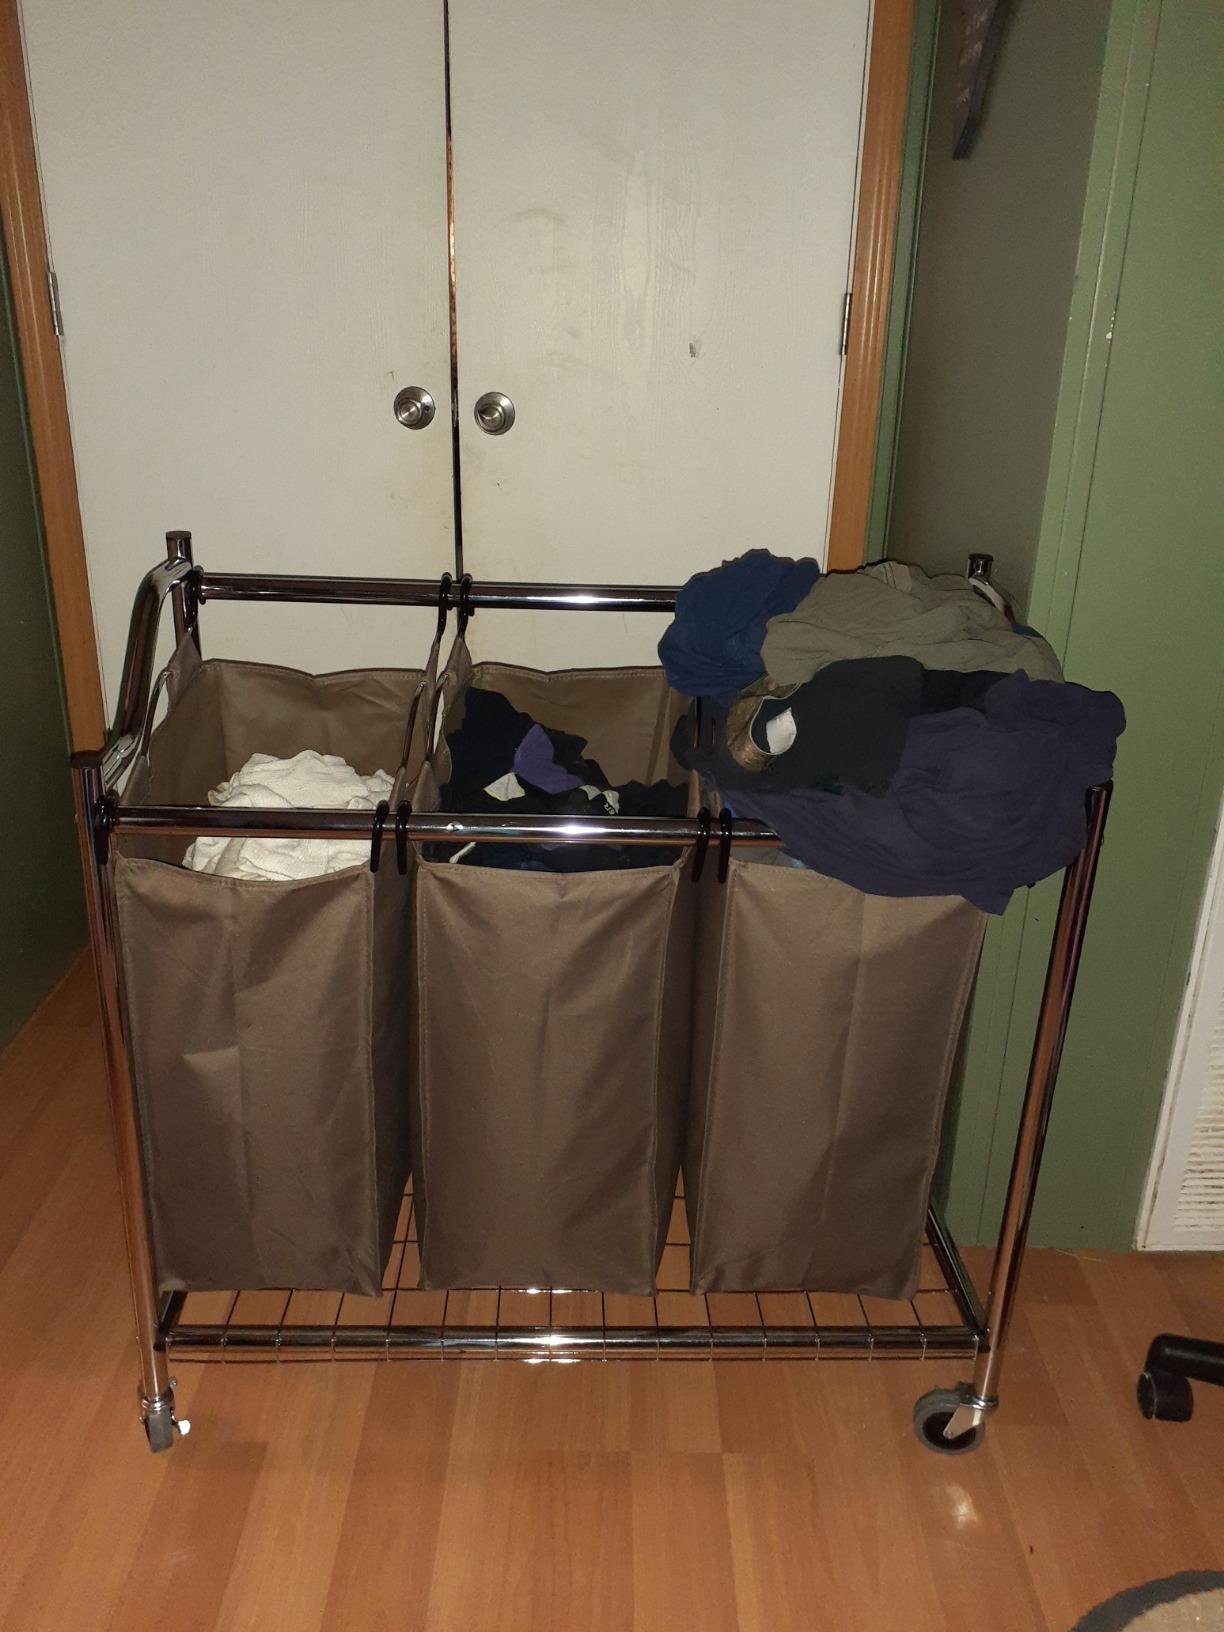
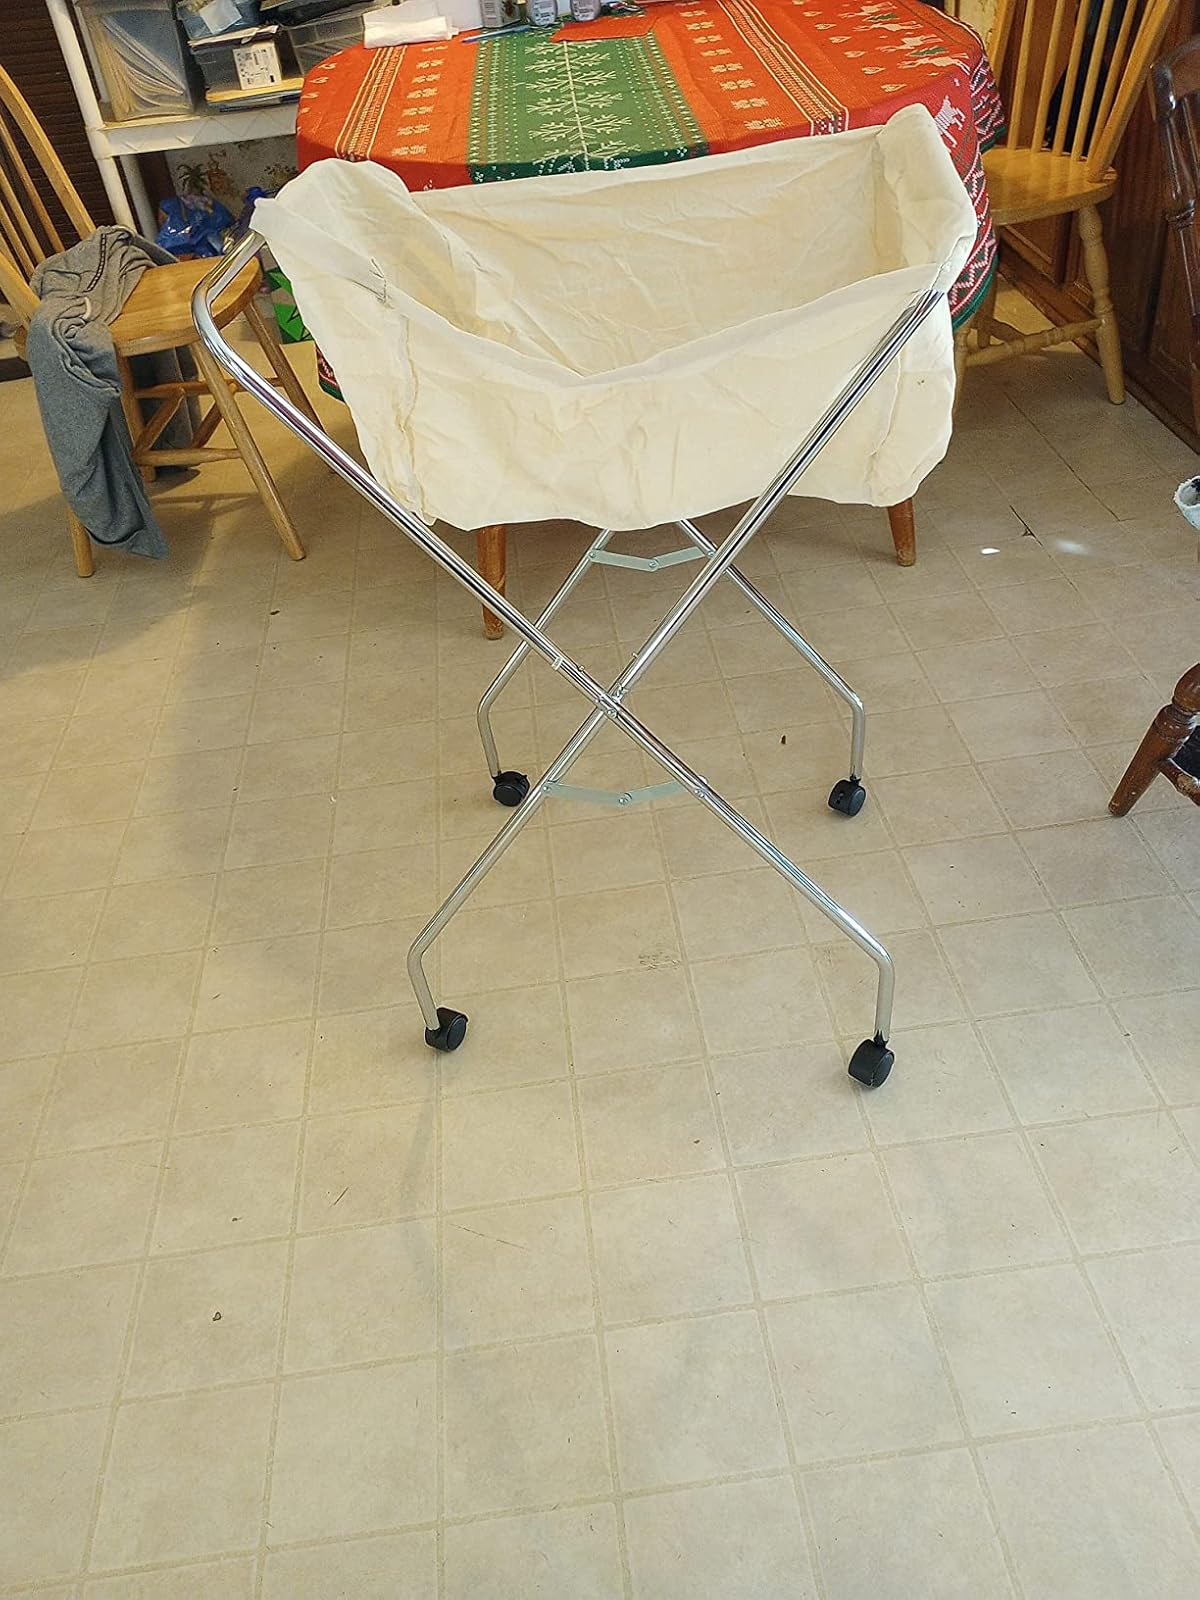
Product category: items_hamper
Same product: no